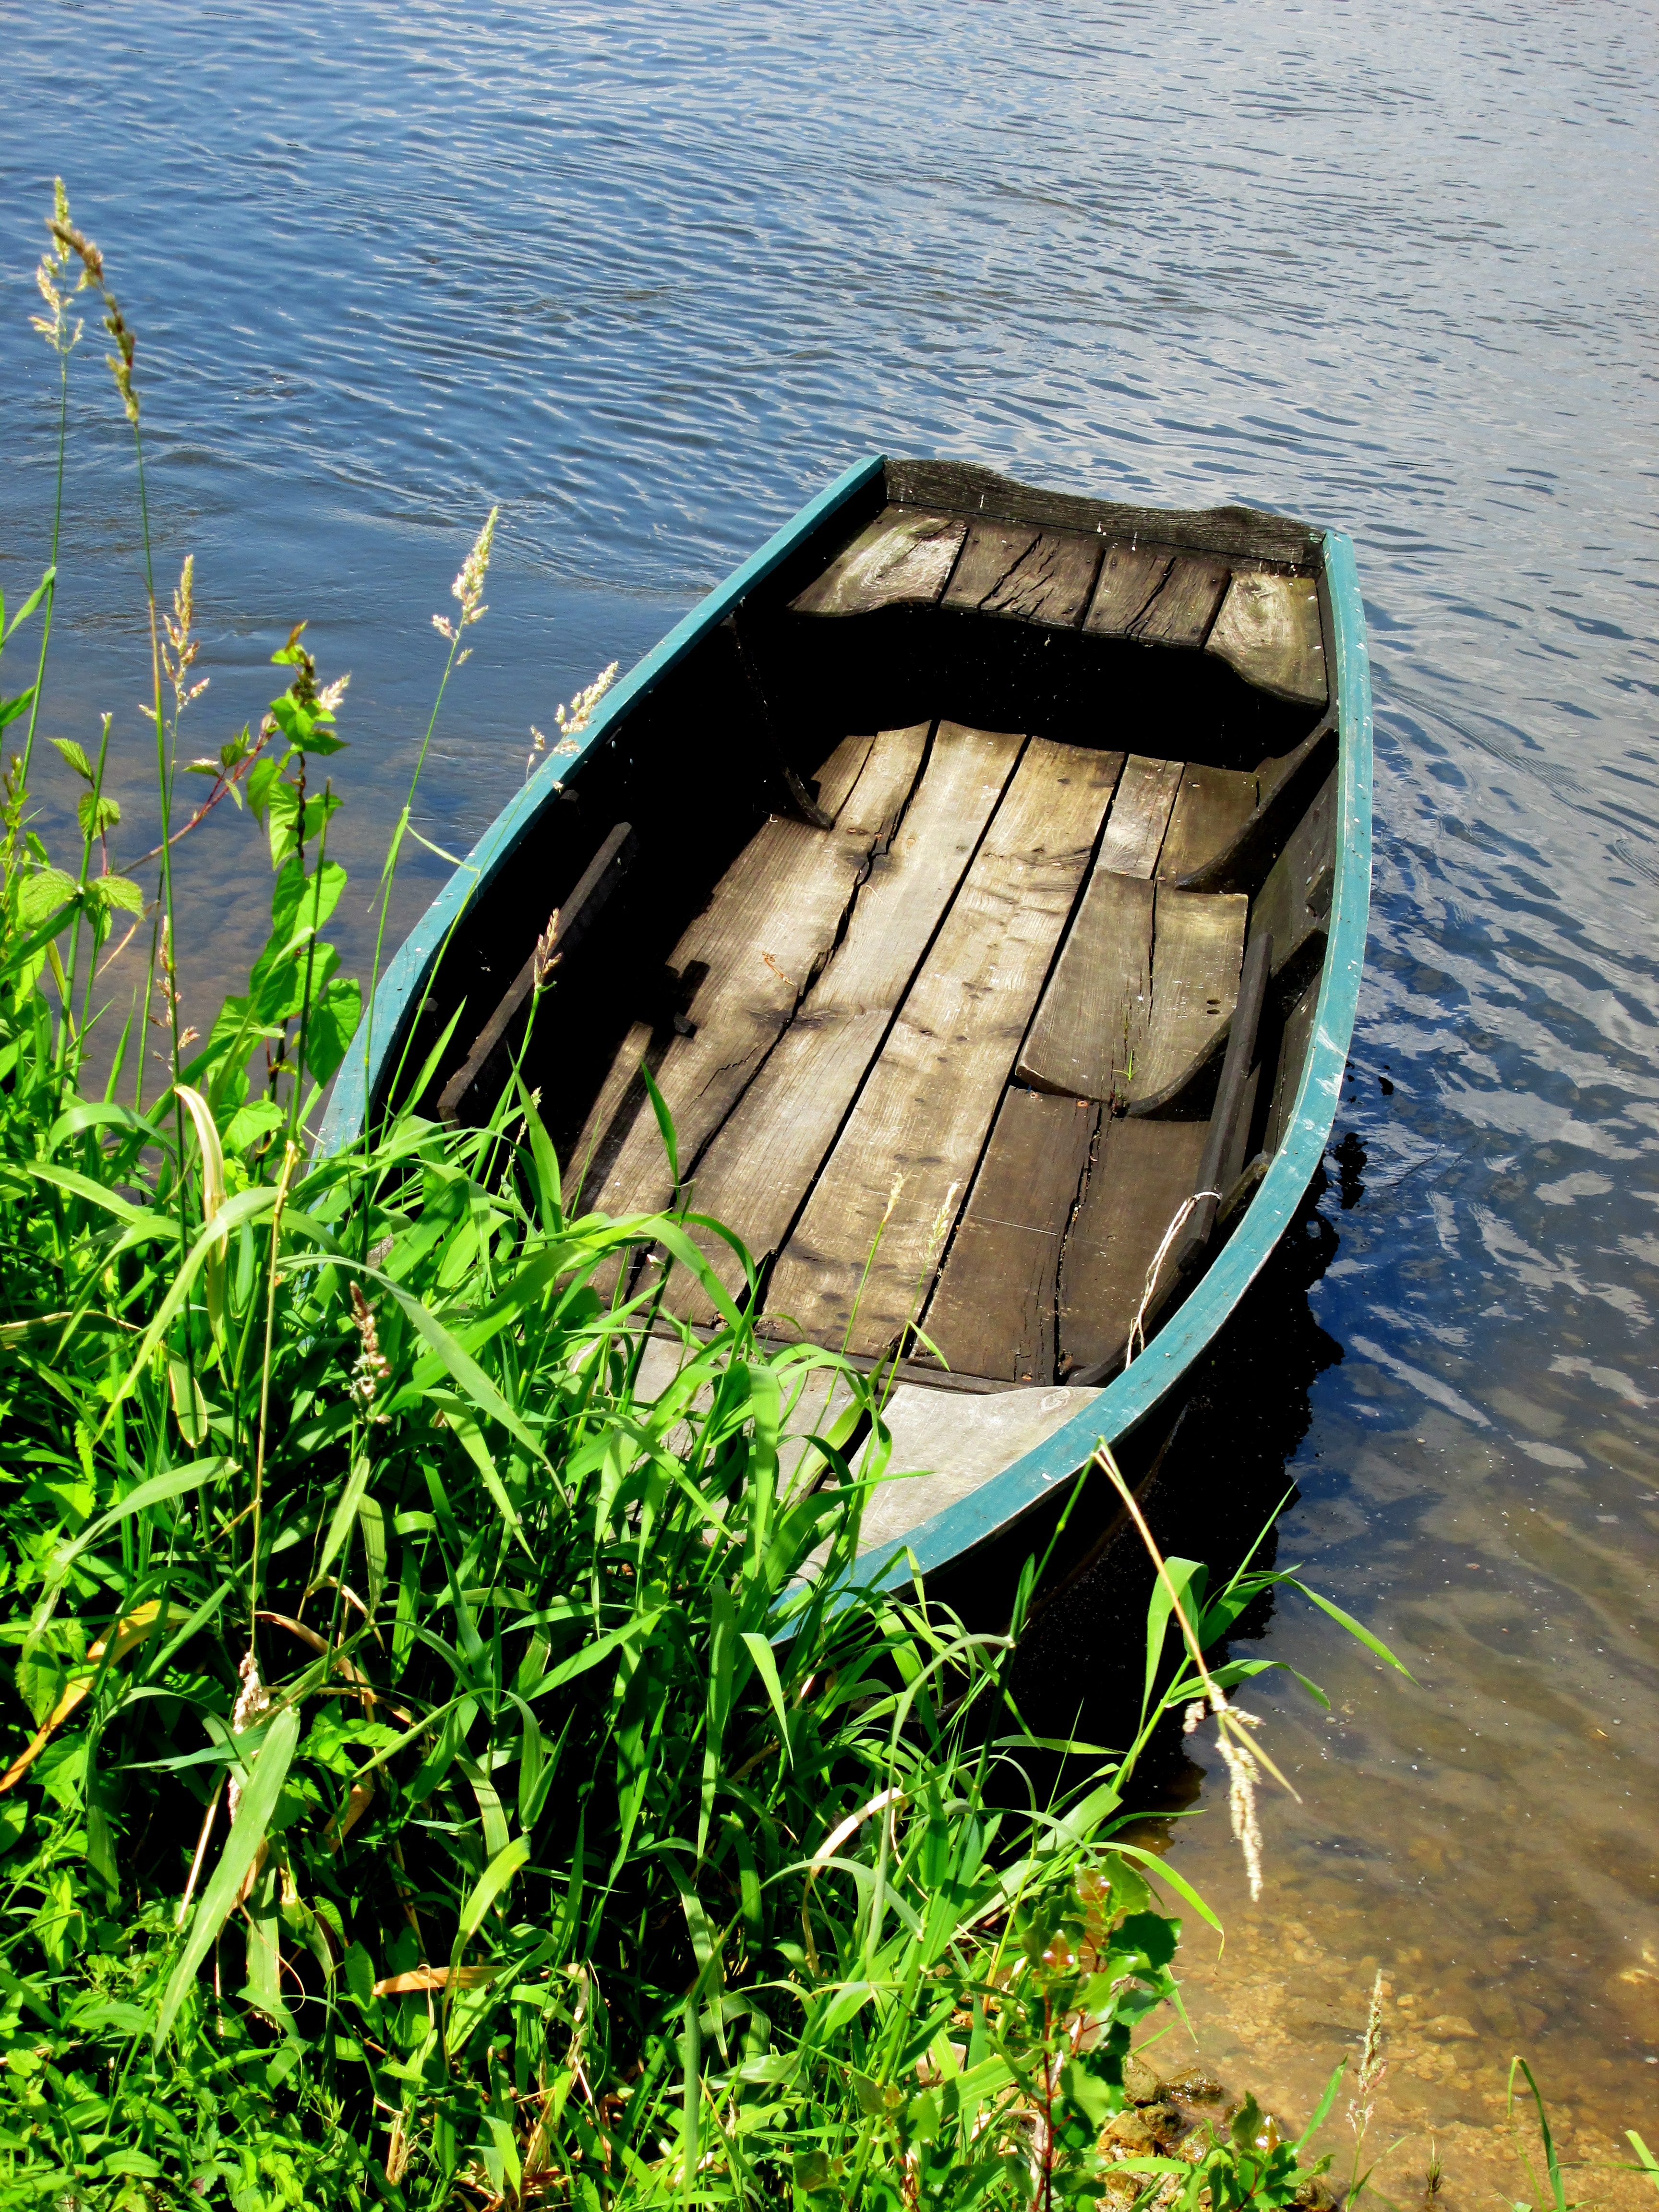
sea, water, nature, wood, boat, river, summer, canoe, reflection, vehicle, calm, waterway, sunny, boating, vegetation, watercraft, former, ecosystem, water courses, watercraft rowing